Kathal (film)

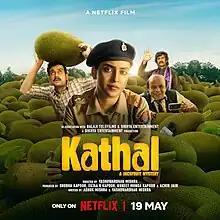
Official release poster

Kathal - A Jackfruit Mystery also known as Kathal is a 2023 Indian Hindi-language satirical comedy drama film written by Ashok Mishra and directed by Yashowardhan Mishra for Netflix. The film is produced by Shobha Kapoor, Ekta Kapoor, Guneet Monga and Achin Jain under the banners Balaji Motion Pictures and Sikhya Entertainment. The film features Sanya Malhotra, Anant V Joshi, Vijay Raaz, Rajpal Yadav, Brijendra Kala, Neha Saraf and Raghubir Yadav in prominent roles. The film released on 19 May 2023 via Netflix.